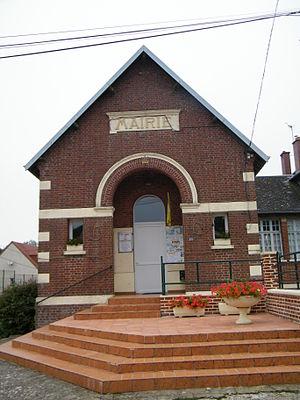
Mairie.
Montauban-de-Picardie est une commune française située dans le département de la Somme, en région Hauts-de-France.